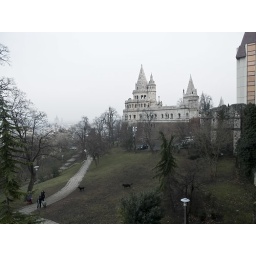
Fisherman's bastion and slope of the castle hill in Budapest